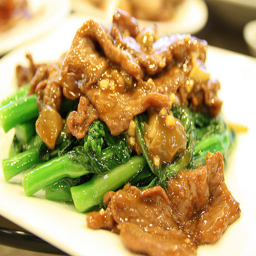
The broccoli on the plate was covered with meat.
A plate shows cooked meat and broccoli on top of each other.
A plate of food is displayed on a table.
A plate of beef and broccoli in a sauce.
A meat and broccoli dish with brown sauce.